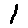
Label: 1